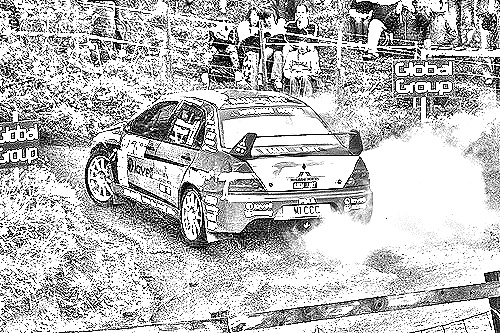
Portrait style: Sketch Portrait